Chemnitz petrified forest

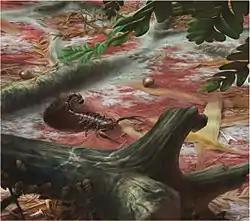
Reconstruction of "Opsieobuthus tungeri", a scorpion found in Chemnitz petrified forest.

The petrified forest was formed in connection with the eruption of the Zeisigwald volcano in the lower Permian and dates back about 291 million years. The trees were uprooted or snapped off by the eruption and the amount of tephra, much like the trees caught in the 1980 eruption of Mount St. Helens. The trunks were then covered with hot tephra. In the following of years, the silicic acid included in the tephra ensured the fossilization of Permian plants, preserving them until today.